Chris Mullin (politician)

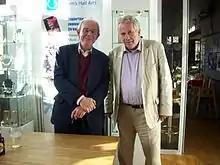
Chris Mullin with Martin Bell at Hexham book festival in 2009

Mullin published four volumes of widely praised diaries. The first three documented the rise and fall of New Labour from the death of the party leader John Smith in 1994 to the 2010 general election: "A View from the Foothills" (2009) (recounting Mullin's ministerial career from 1999–2005), "Decline & Fall: Diaries 2005–2010" (2010) and "A Walk-On Part: Diaries 1994–1999" (2011). Among other things, Mullin recorded his gradual disillusion with the Labour Party's left wing and his rather reluctant support, after Smith's death, for fellow North-Eastern MP Tony Blair (whom he dubbed "The Man") as the person most likely to lead the party back to power. He admired Blair as a leader and for his capacity to create a broad-based Labour Party. In spite of Iraq, Mullin remains an admirer of Blair, viewing him as a leader of exceptional ability. Peter Riddell of the "Times" suggested that "A View From the Foothills" deserved to become "the central text for understanding the Blair years", while "Decline & Fall", in which Mullin (by then a backbencher again) expressed wry consternation at the way the government operated under Blair's successor Gordon Brown, were commended for their independence of outlook, revealing, as Jenni Russell put it in the "Sunday Times", Mullin's "readiness to like people who don't echo his politics".